Nuer Mek 2

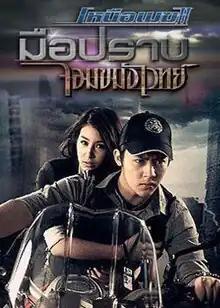

Nuer Mek 2 was a Thai action/drama lakorn that aired on Channel 3 and the sequel to 2010s Nuer Mek, it starred Prin Suparat and Chalida Vijitvongthong. It was terminated by Channel 3 on 4 January 2013 due to "inappropriate contents," and was replaced by Raeng Prathana on the same night.